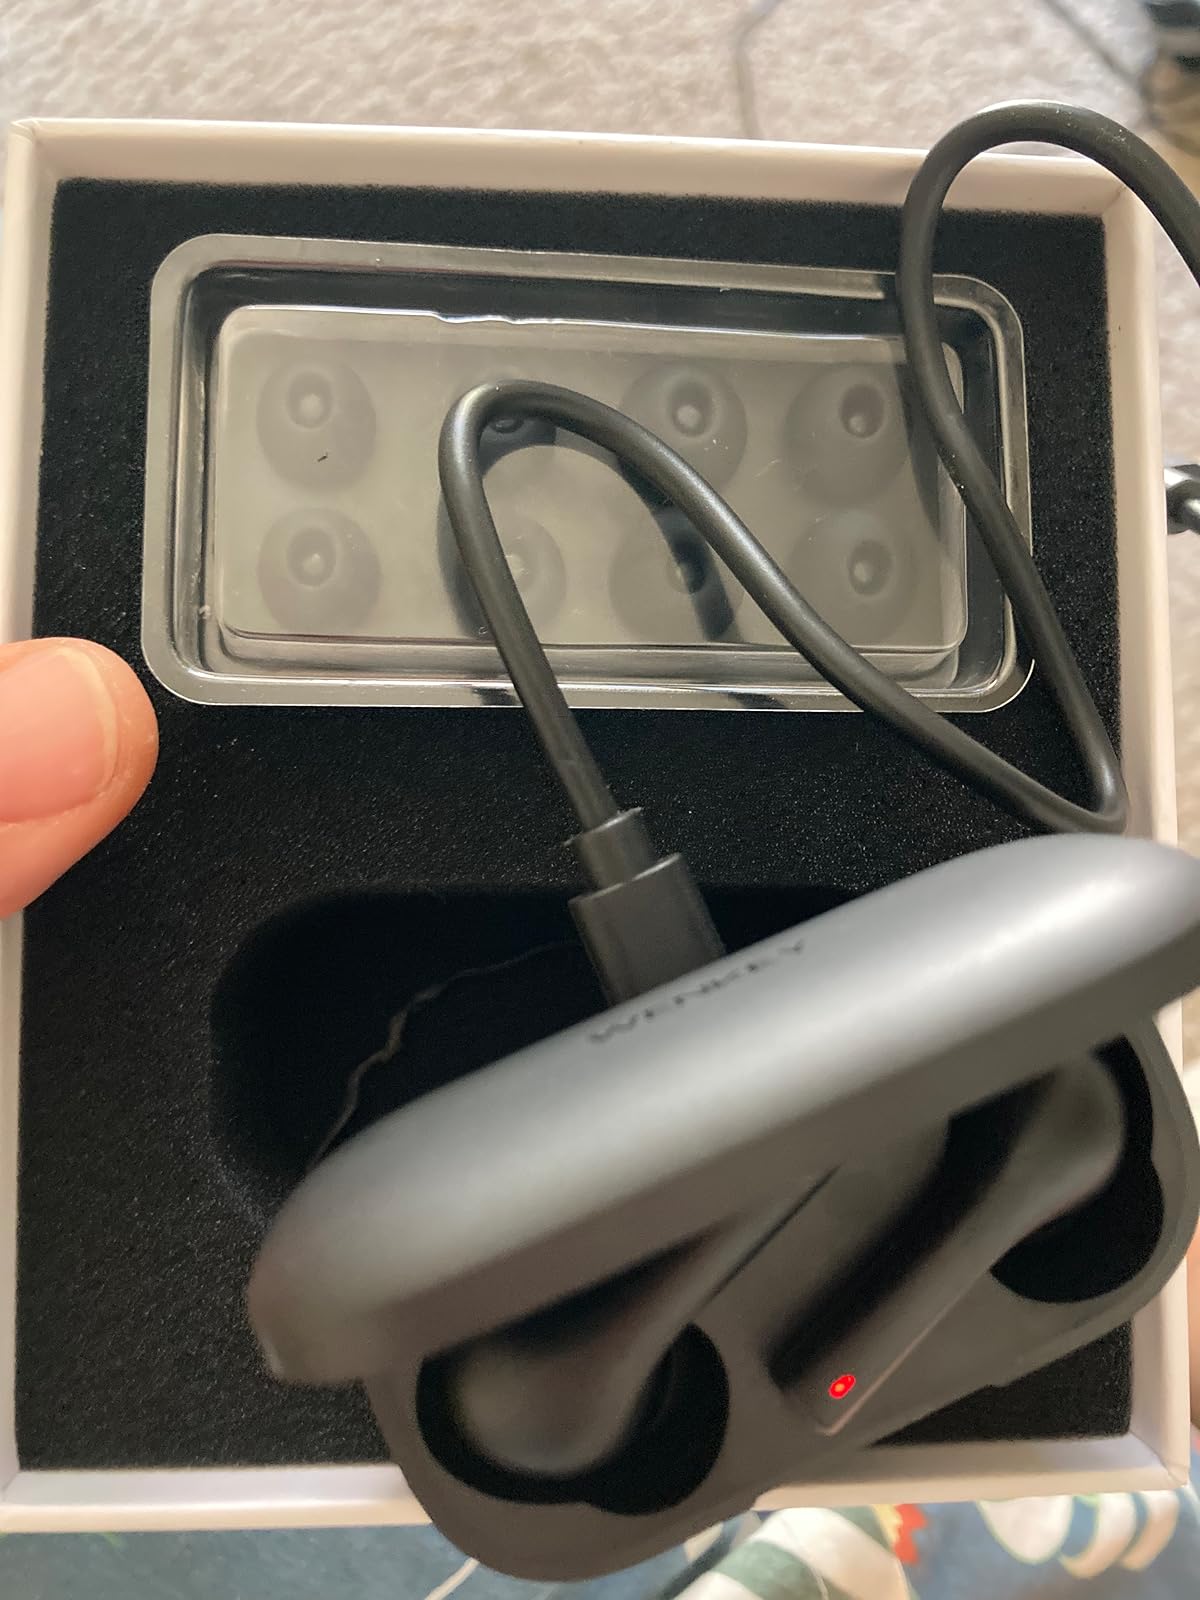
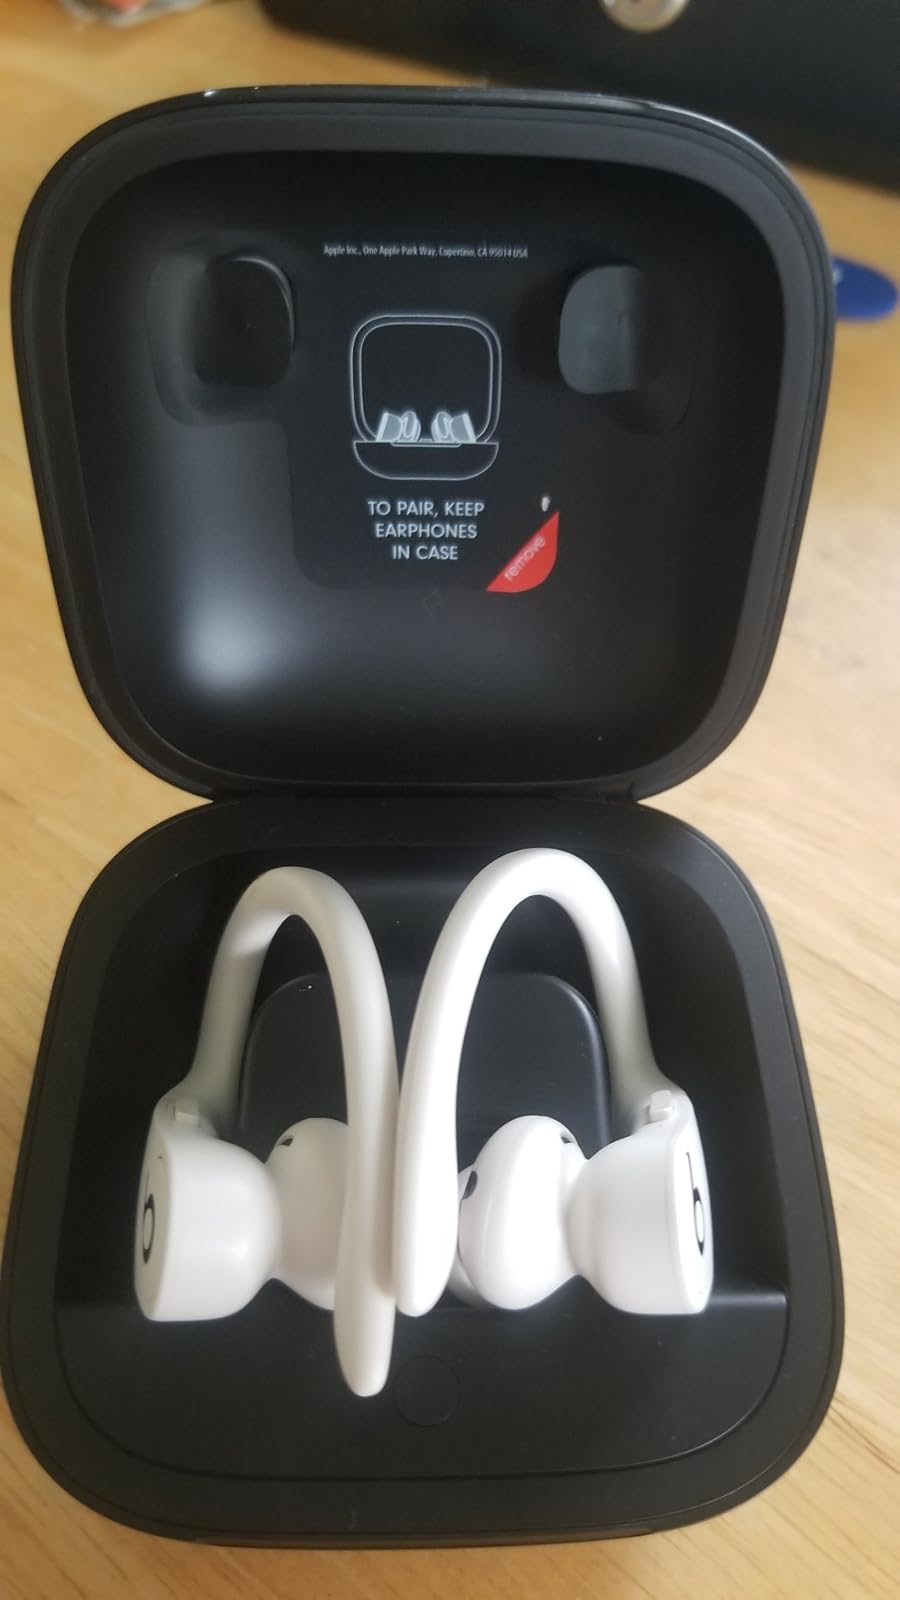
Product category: earbuds
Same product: no